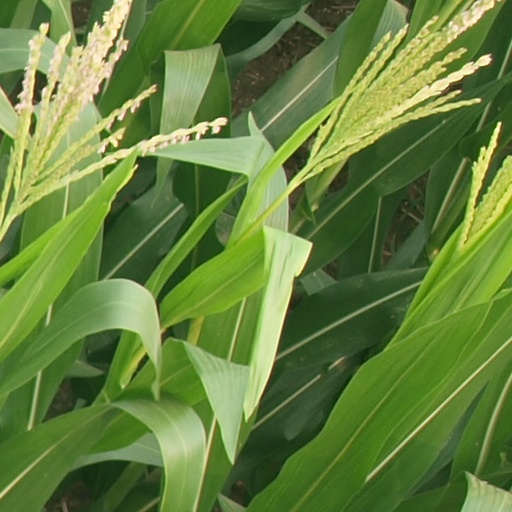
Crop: maize; corn